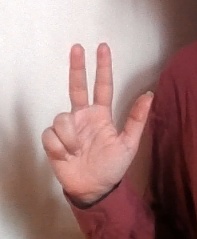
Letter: al